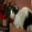
Label: cat